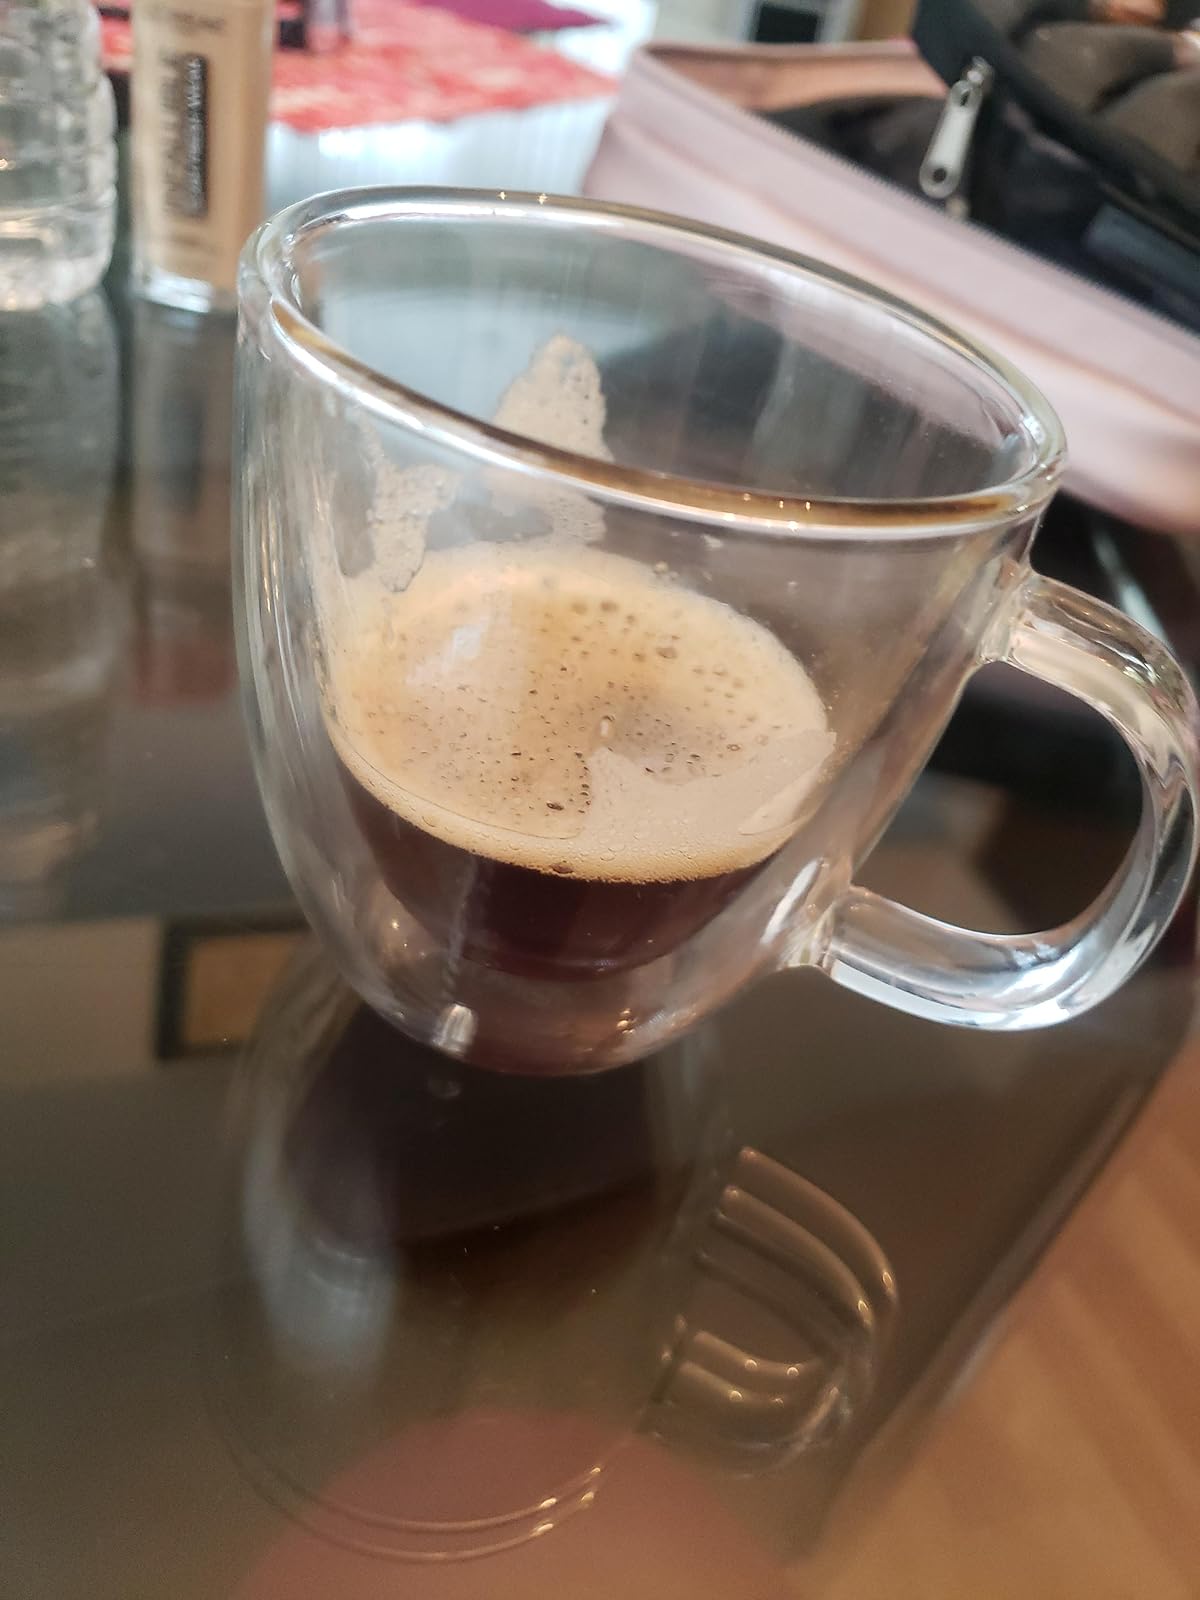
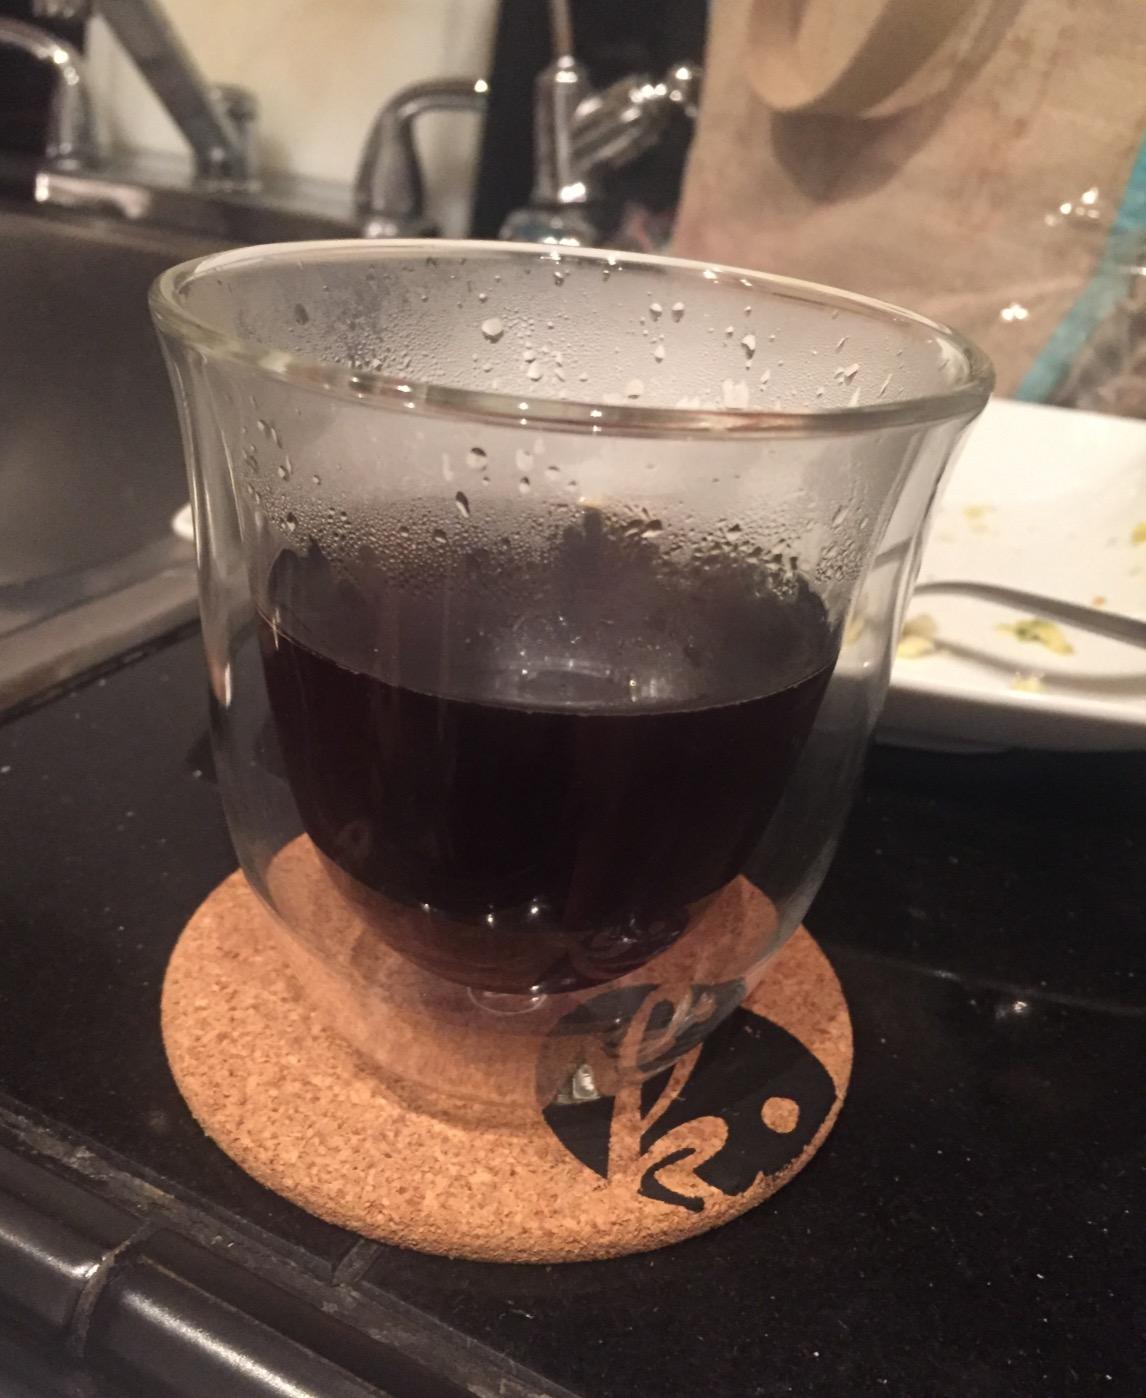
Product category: items_mug
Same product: no